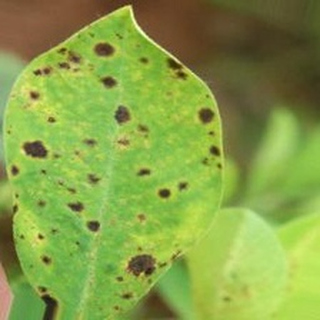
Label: groundnut_late_leaf_spot